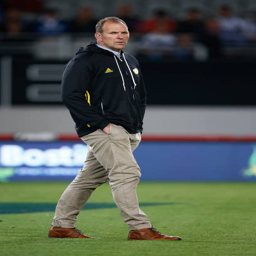
coach during the round match .